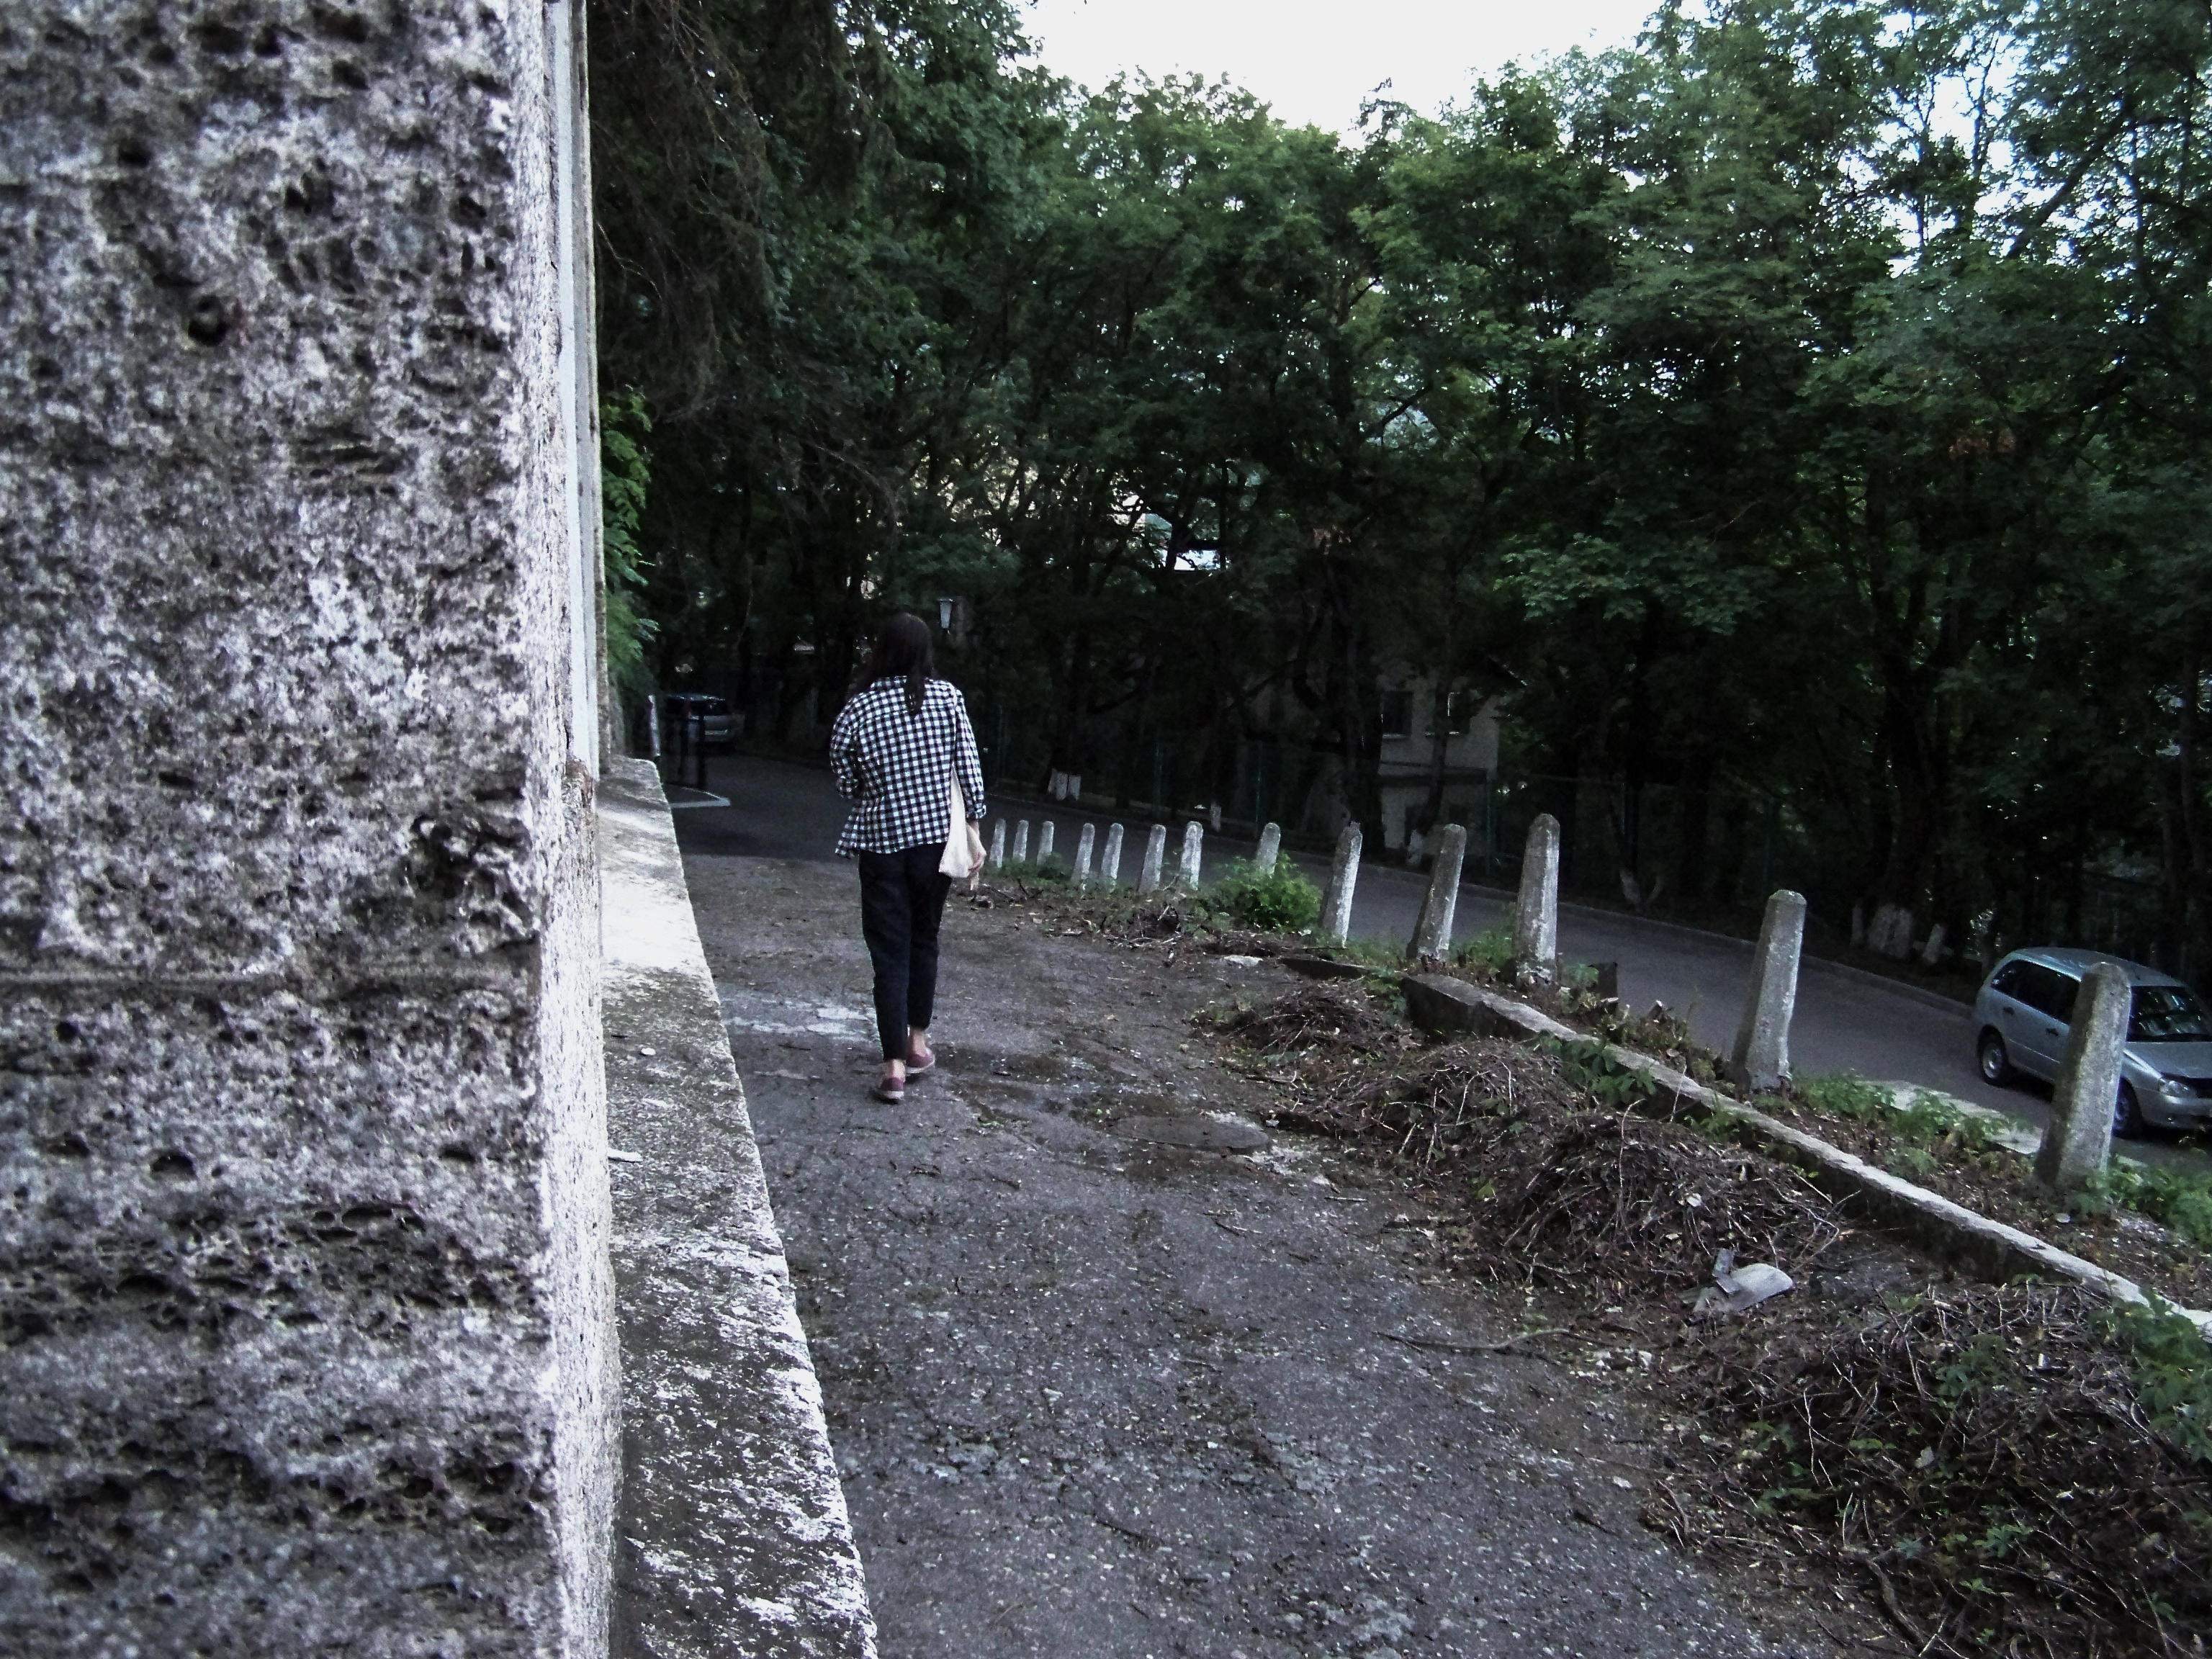
retro, vintage, colorful, artistic, magic, nature, photo, summer, background, card, tree, plant, thoroughfare, walkway